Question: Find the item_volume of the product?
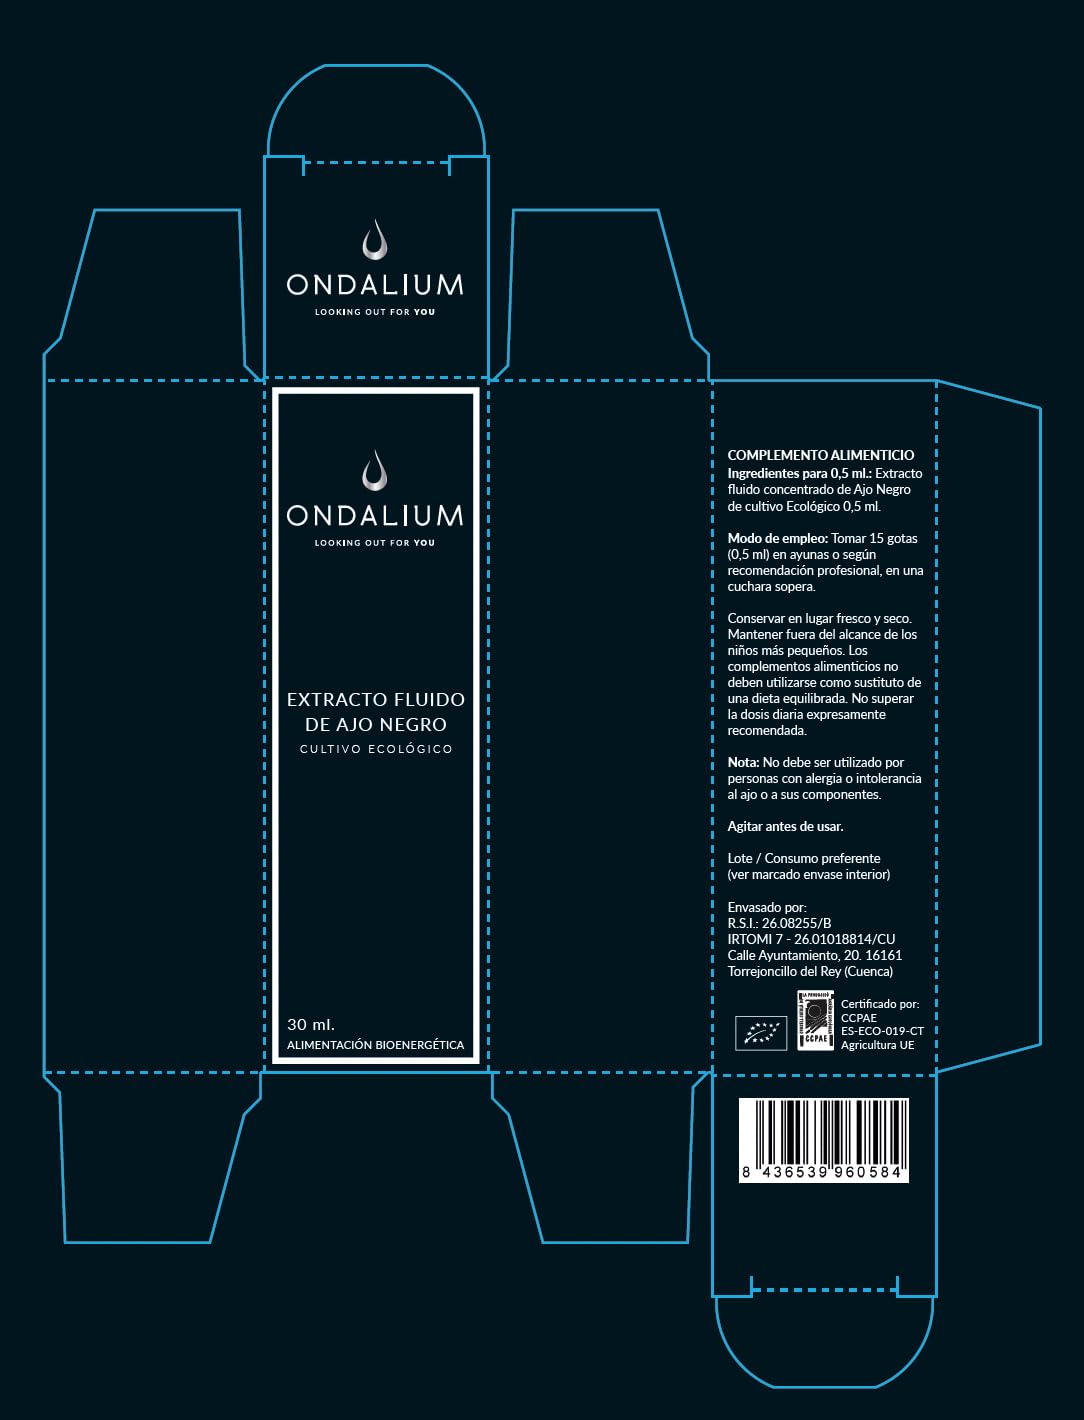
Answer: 30.0 millilitre